Toy Soldiers (novel)

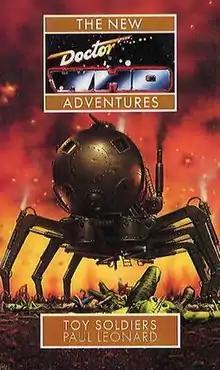

Toy Soldiers is an original novel written by Paul Leonard and based on the long-running British science fiction television series "Doctor Who". The book was published in 1995. It features the Seventh Doctor, Bernice, Chris and Roz.